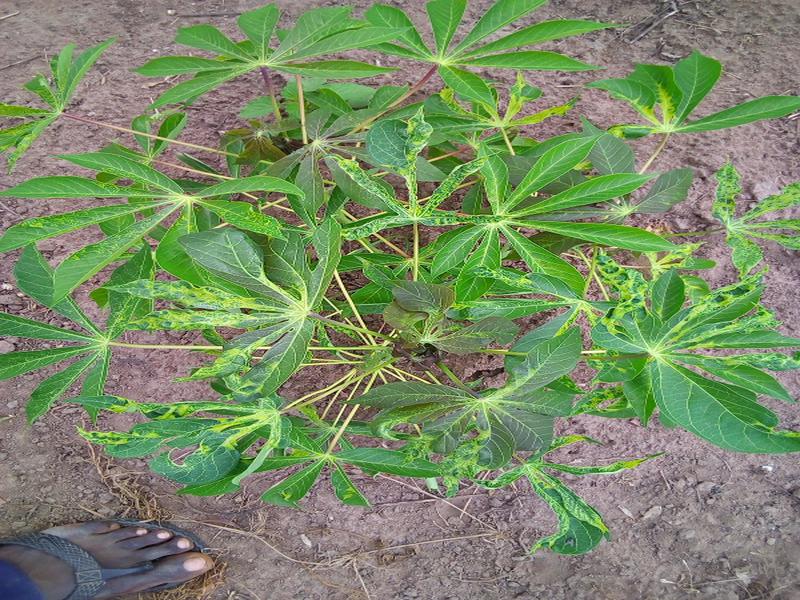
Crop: cassava
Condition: mosaic_disease